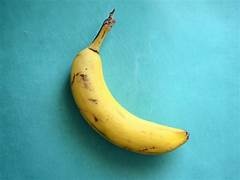
Label: banana